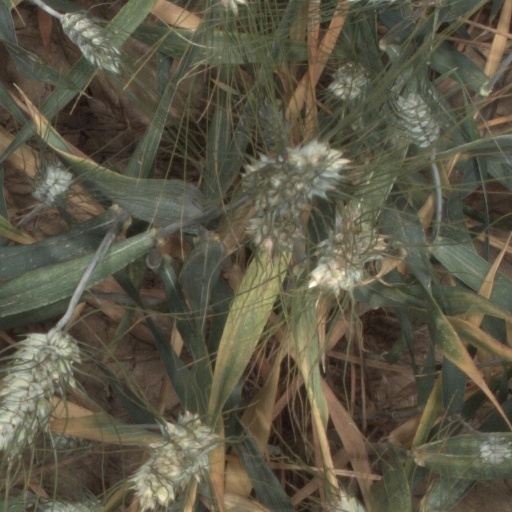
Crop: wheat